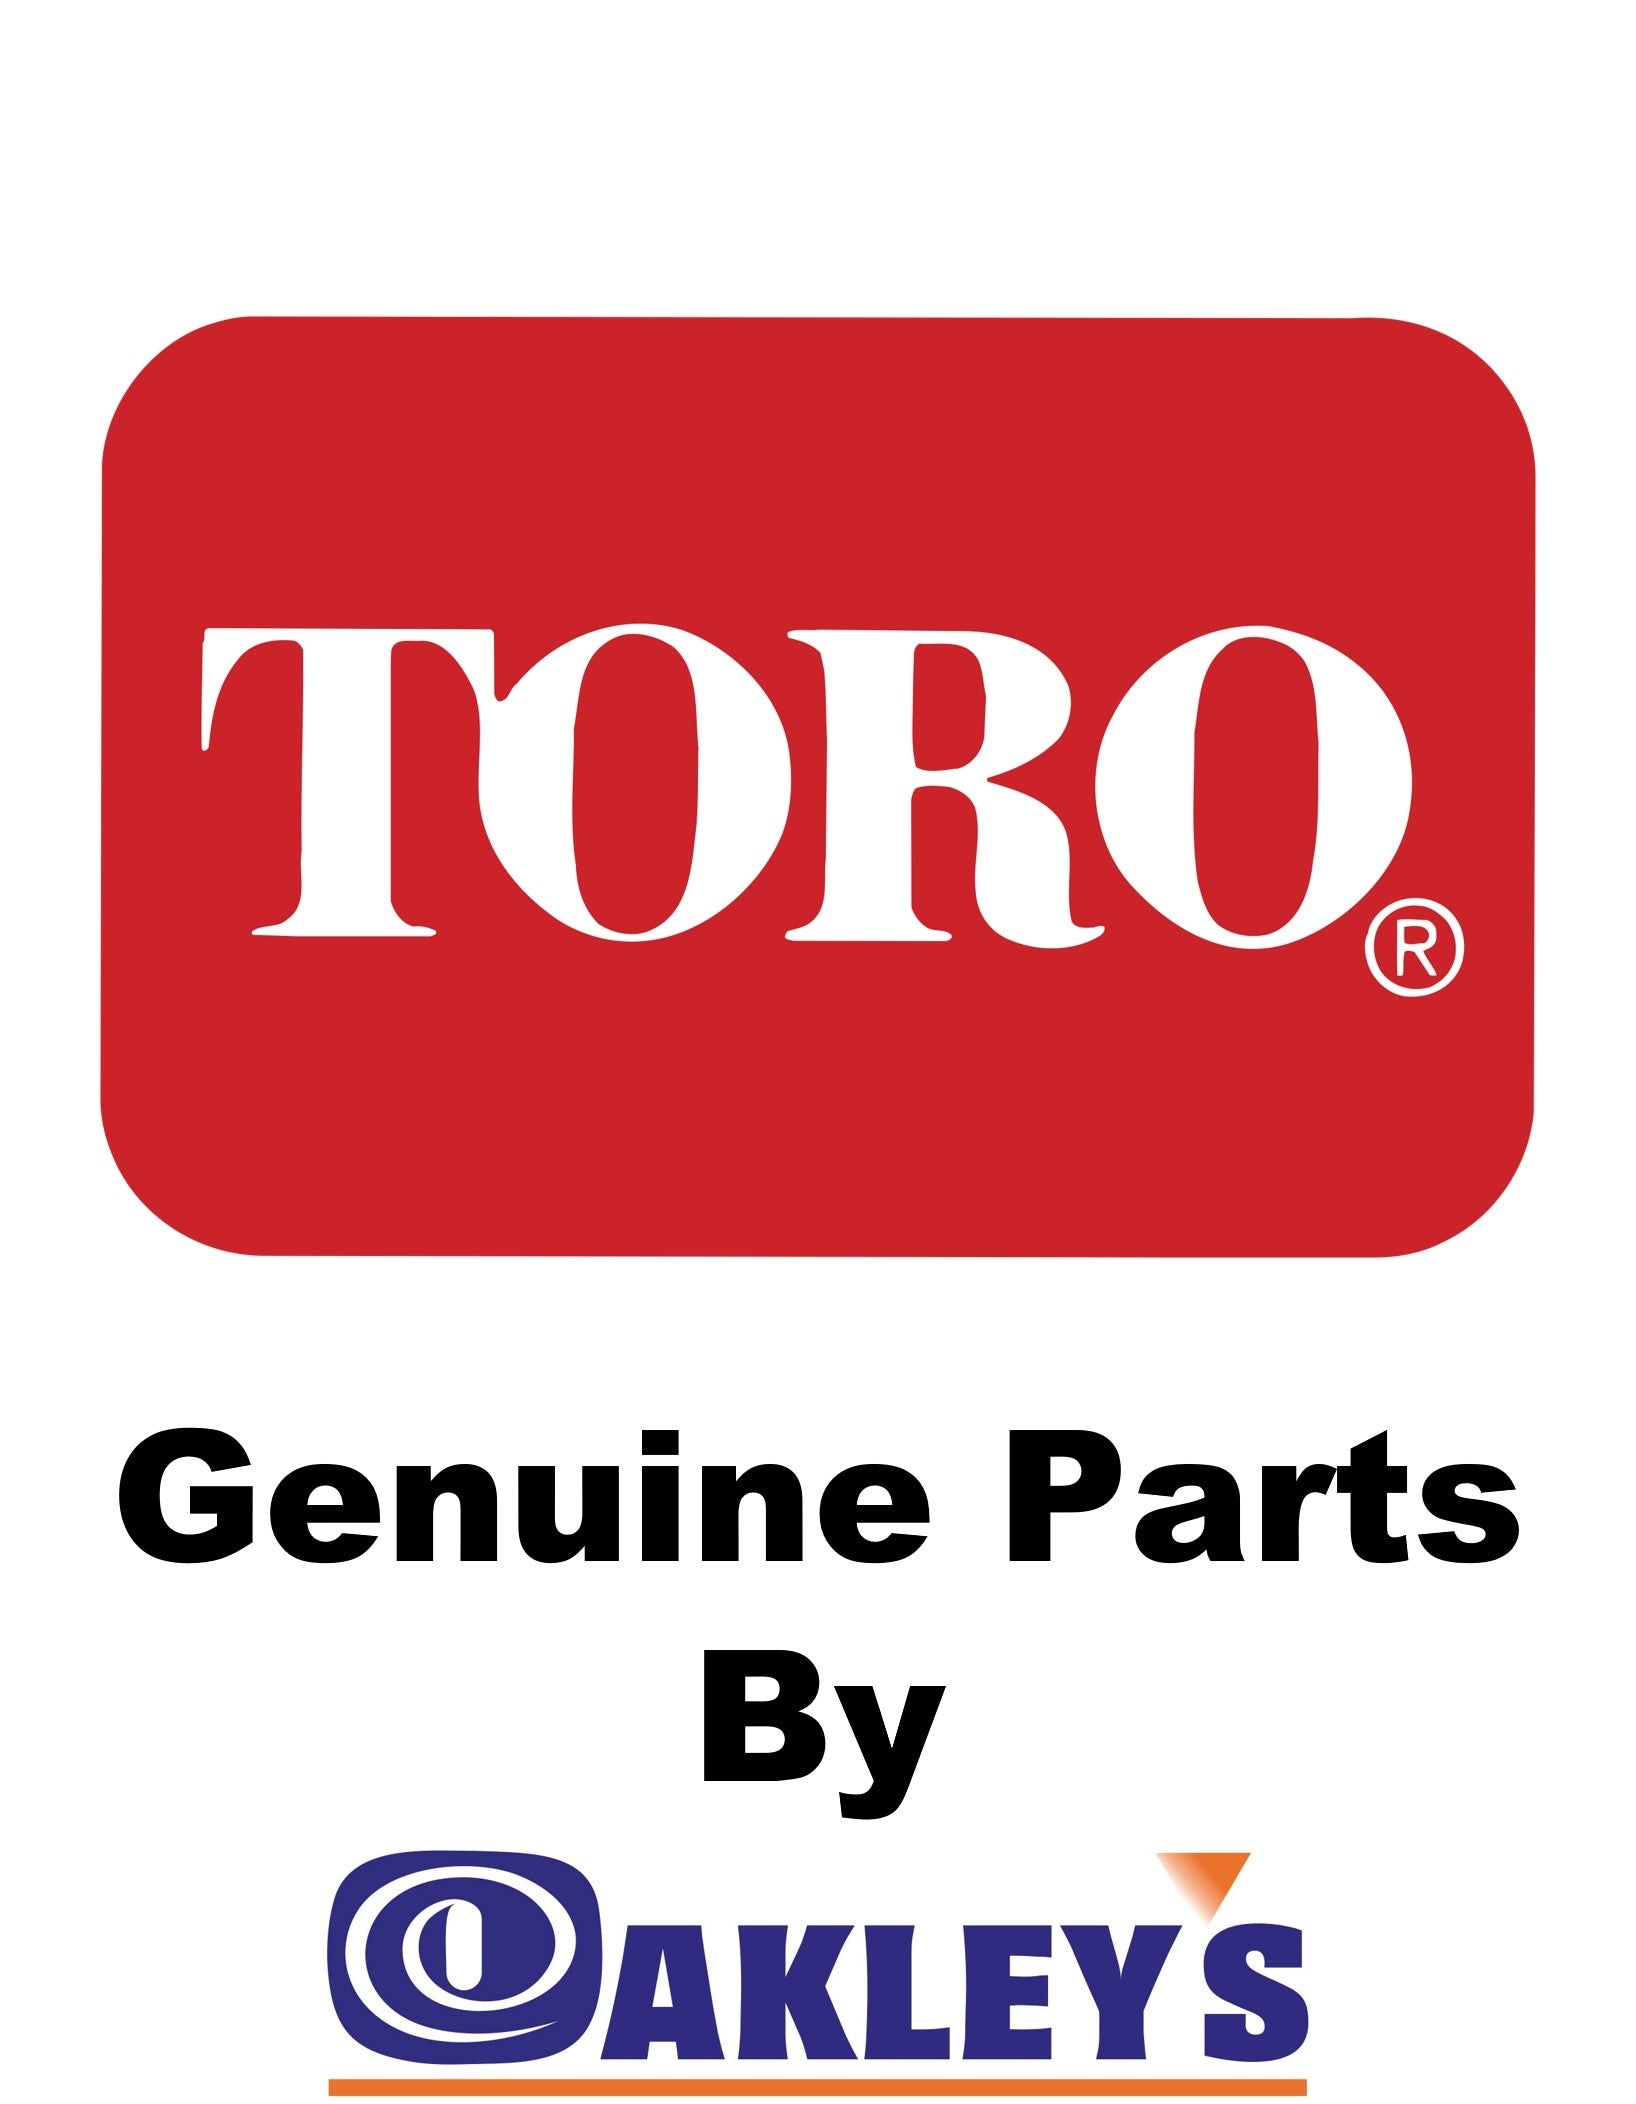
Toro DECAL-MODEL 8000S CE - Genuine Part - (108-5070)
Brand: Toro
Looking for a Toro or Hayter part? Click here to see exploded parts diagrams for both Toro and Hayter machines? Want to know if it is in stock in our warehouse? The answer to this question can be seen just below the title above next to "Availability". Or at checkout. If Next Day Delivery is available then we have it in stock. If not then then will need to order it in from the manufacture. This process usually takes between 7 - 10 working days. Tips for looking up Toro/Hayter parts... You'll need both the model number and serial number for the machine or cutting deck that you are finding parts for. These are located next to each other on a metal plate or sticker on the machine or cutting unit. When entering in the model number for a Hayter machine, add the letters "CODE" to the beginning of the model number.
Category: Home & Garden > Lawn & Garden > Outdoor Power Equipment Accessories > Lawn Mower Accessories